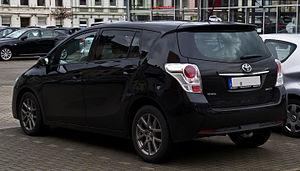
Le Toyota Verso est un monospace compact de la marque japonaise Toyota, présenté en mars 2009, au salon de Genève, en Suisse. Le Verso est le remplaçant du Toyota Corolla Verso. Il est disponible avec deux moteurs essences de 132 et 147 ch et trois moteurs diesel de 126, 150 et 177 ch. En 2013, Toyota a remplacé l'entièreté de ses moteurs diesels par un bloc 1.6 L, issu de la collaboration avec BMW, ce dernier développant 112 ch. Les autres diesels ont été supprimés à cause d'une consommation et de rejets de CO2 trop grands pour un monospace moyen. Dessiné en France, il est destiné à l'Europe. Il est basé sur la plate-forme proche de celle de la Toyota Avensis.